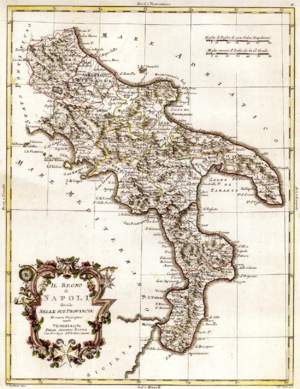
Antonio Zatta est un éditeur, cartographe et typographe italien, actif entre 1757 et 1797 environ.